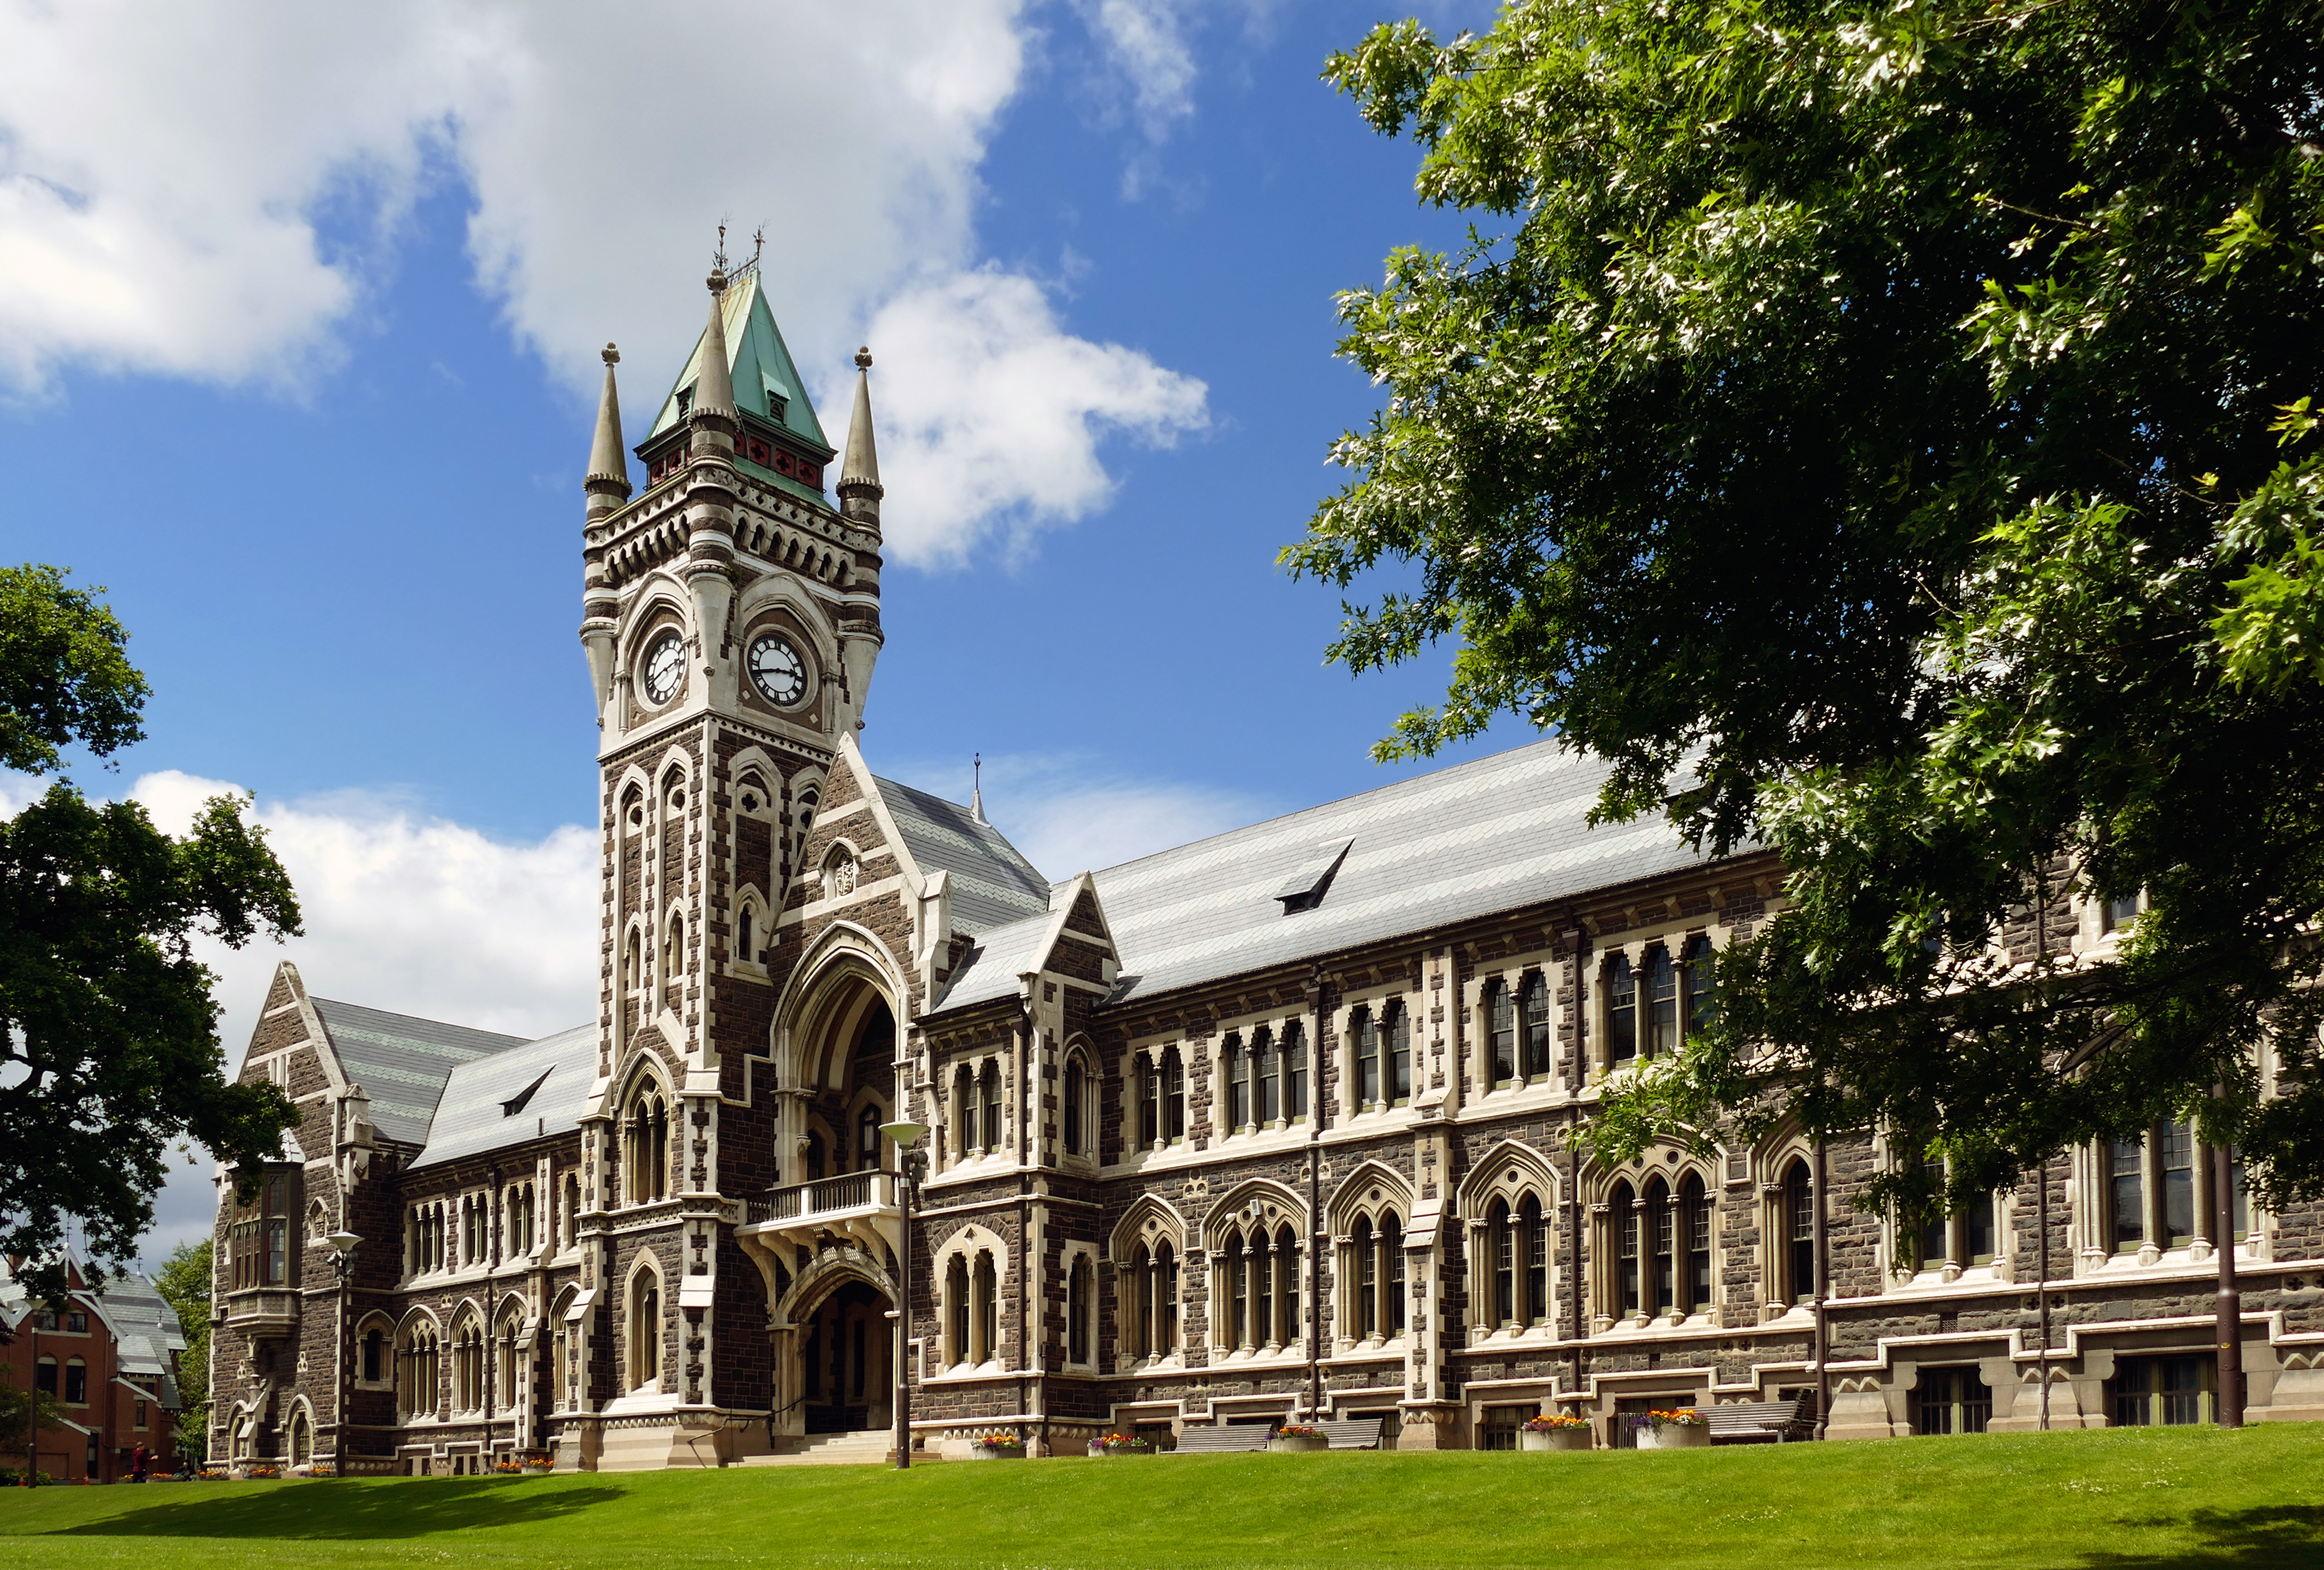
mansion, building, chateau, palace, plaza, landmark, facade, church, cathedral, place of worship, monastery, university, abbey, estate, lumixfz1000, dunedin, unie, universityofotago, neighbourhood, tours, stately home, historic site